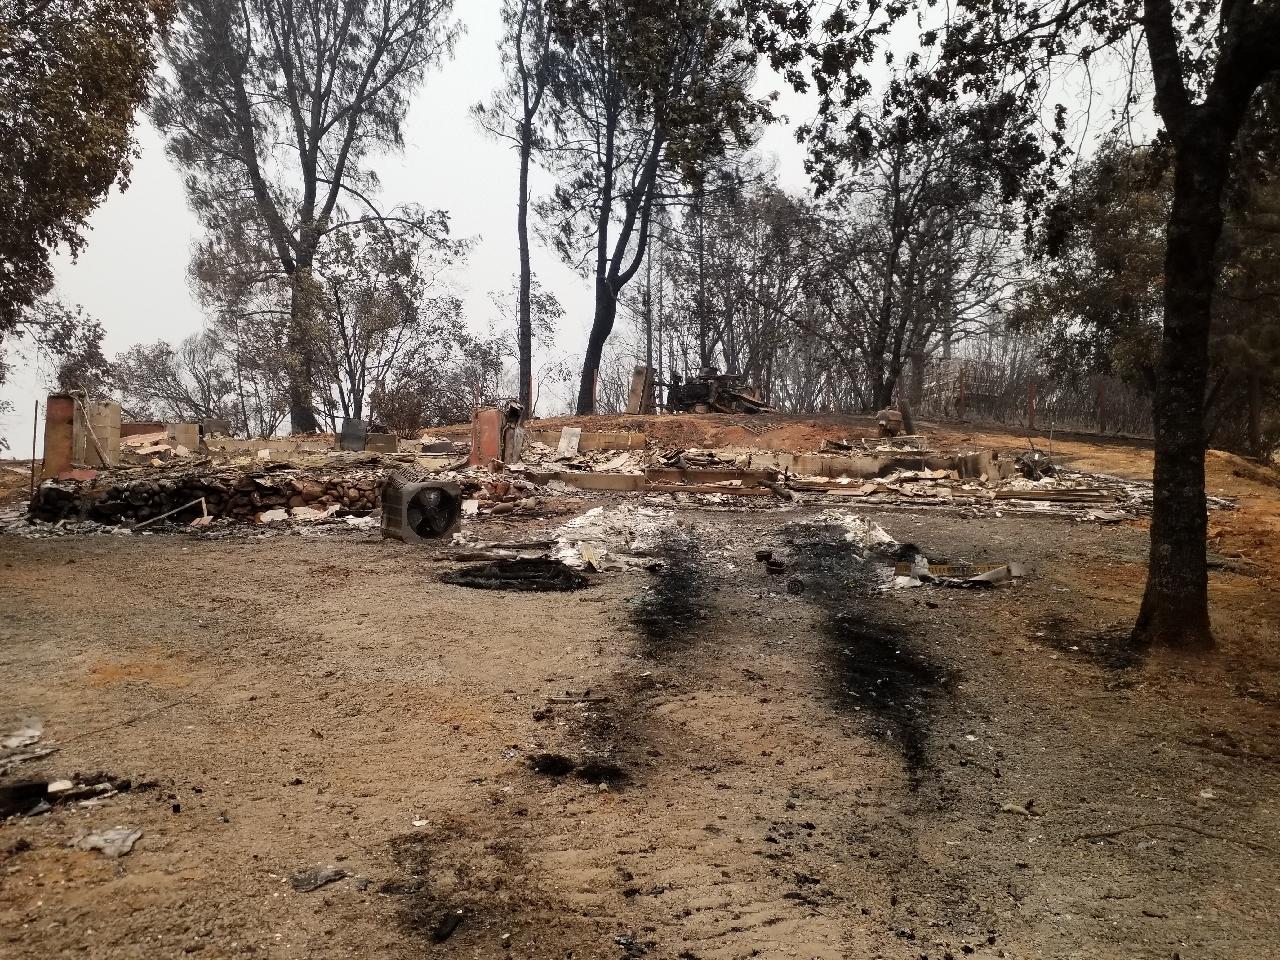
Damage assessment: destroyed